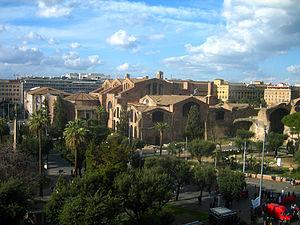
Les thermes de Dioclétien, sont des thermes romains, les plus vastes jamais construits dans la Rome antique, situés au nord-est de la Ville, sur le Viminal. Leur construction a débuté en 298 sous l'empereur Maximien Hercule, nommé Augustus de l'Occident par Dioclétien. Ils sont inaugurés en 306, après l'abdication des deux empereurs.